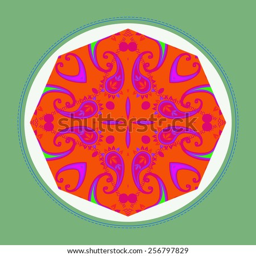
card with circular oriental pattern of floral motif on a white circle .